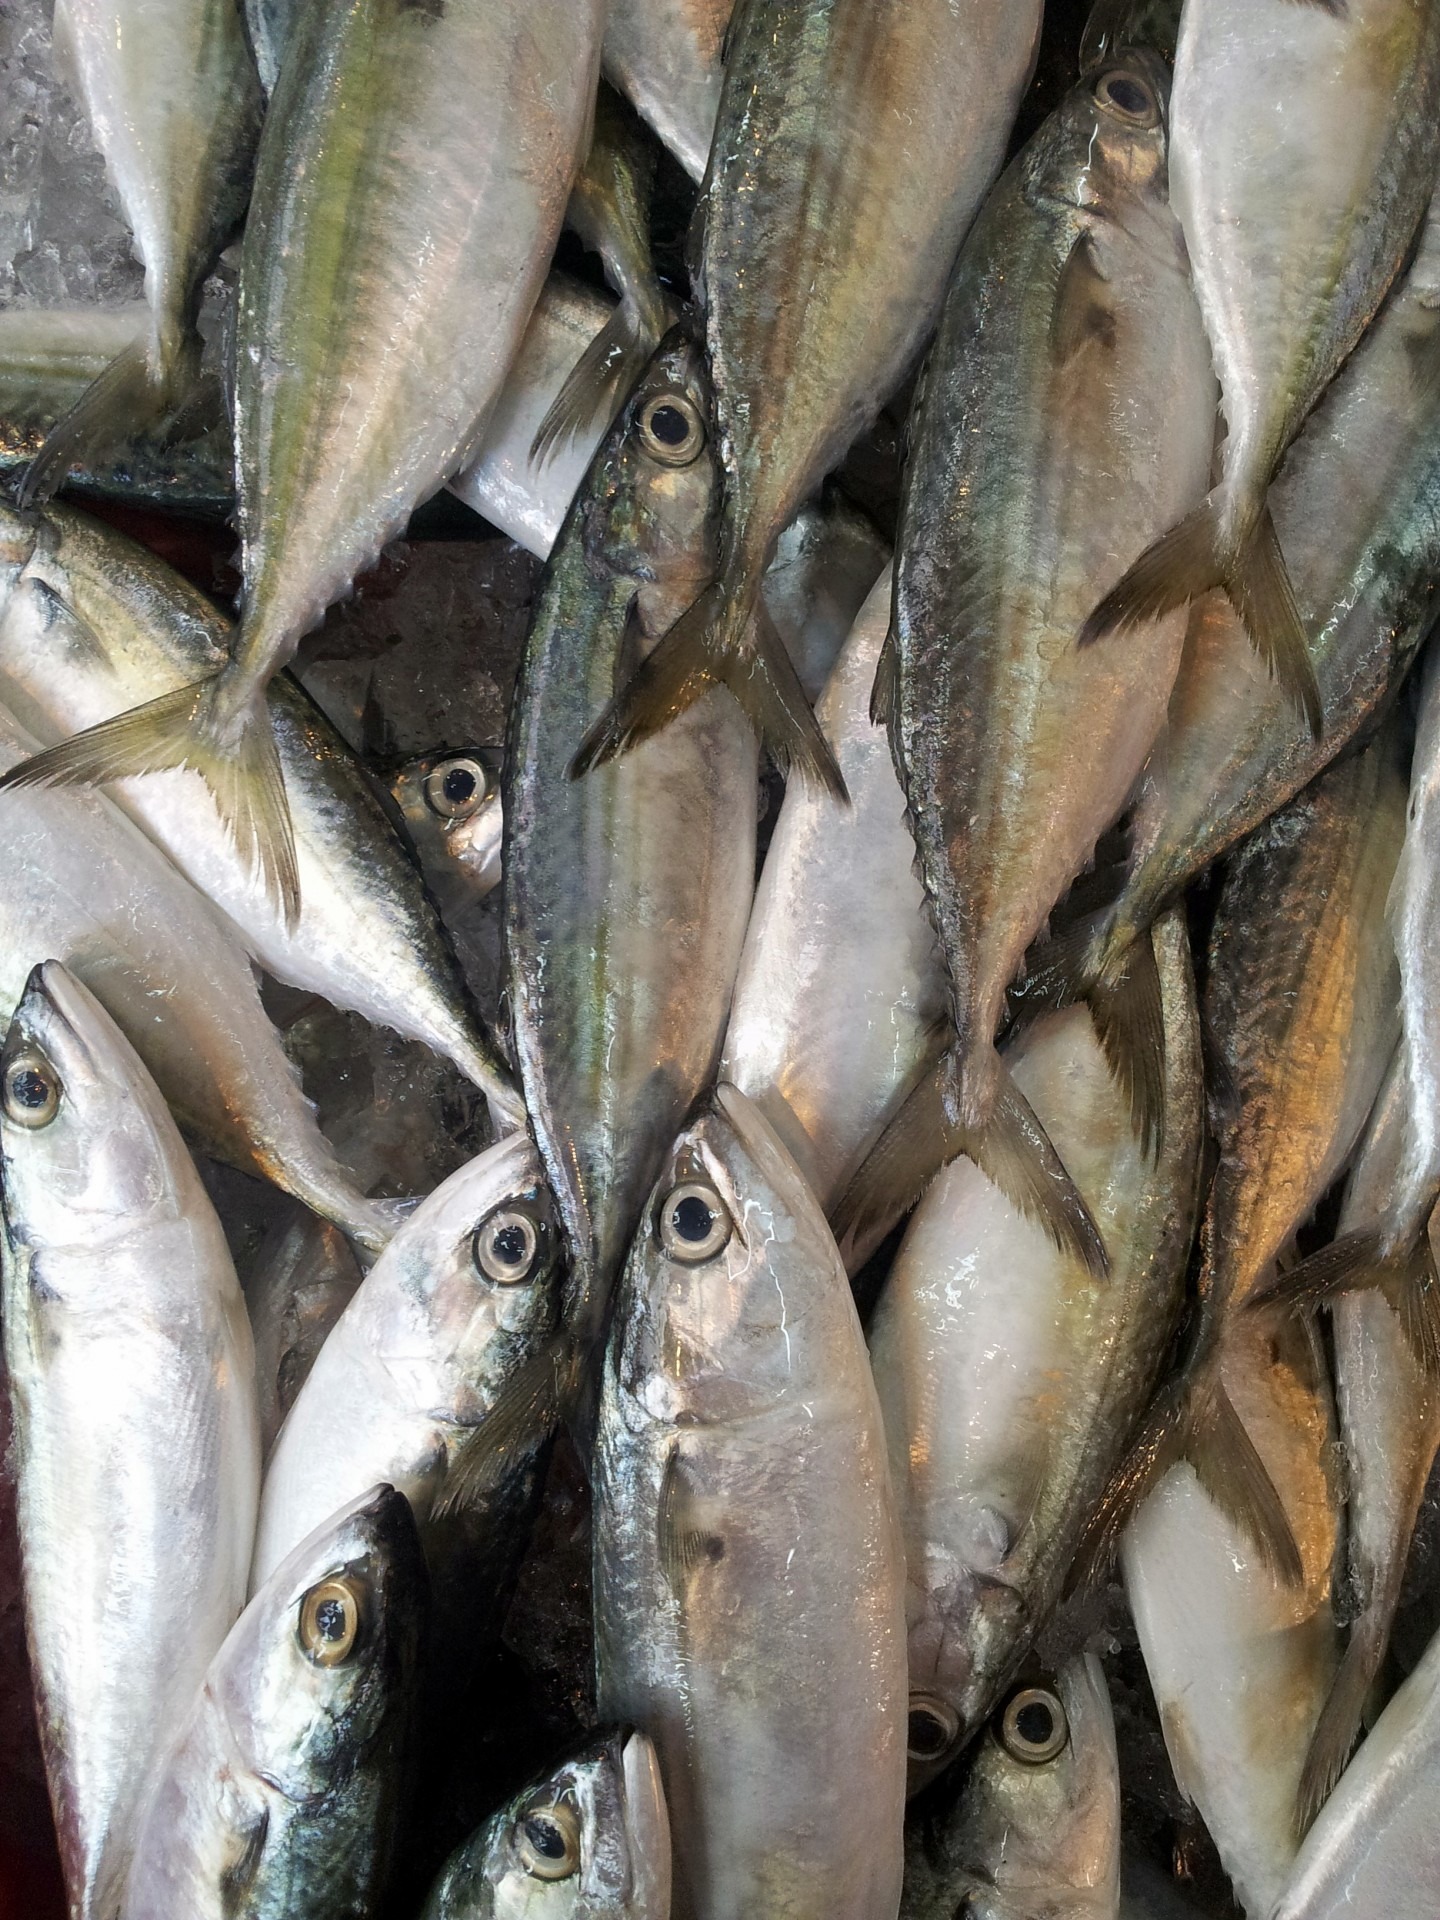
food, cooking, ingredient, perch, seafood, fresh, market, industry, fish, healthy, sardine, vertebrate, raw, bonito, milkfish, catch, herring, mackerel, cod, forage fish, oily fish, capelin, shishamo